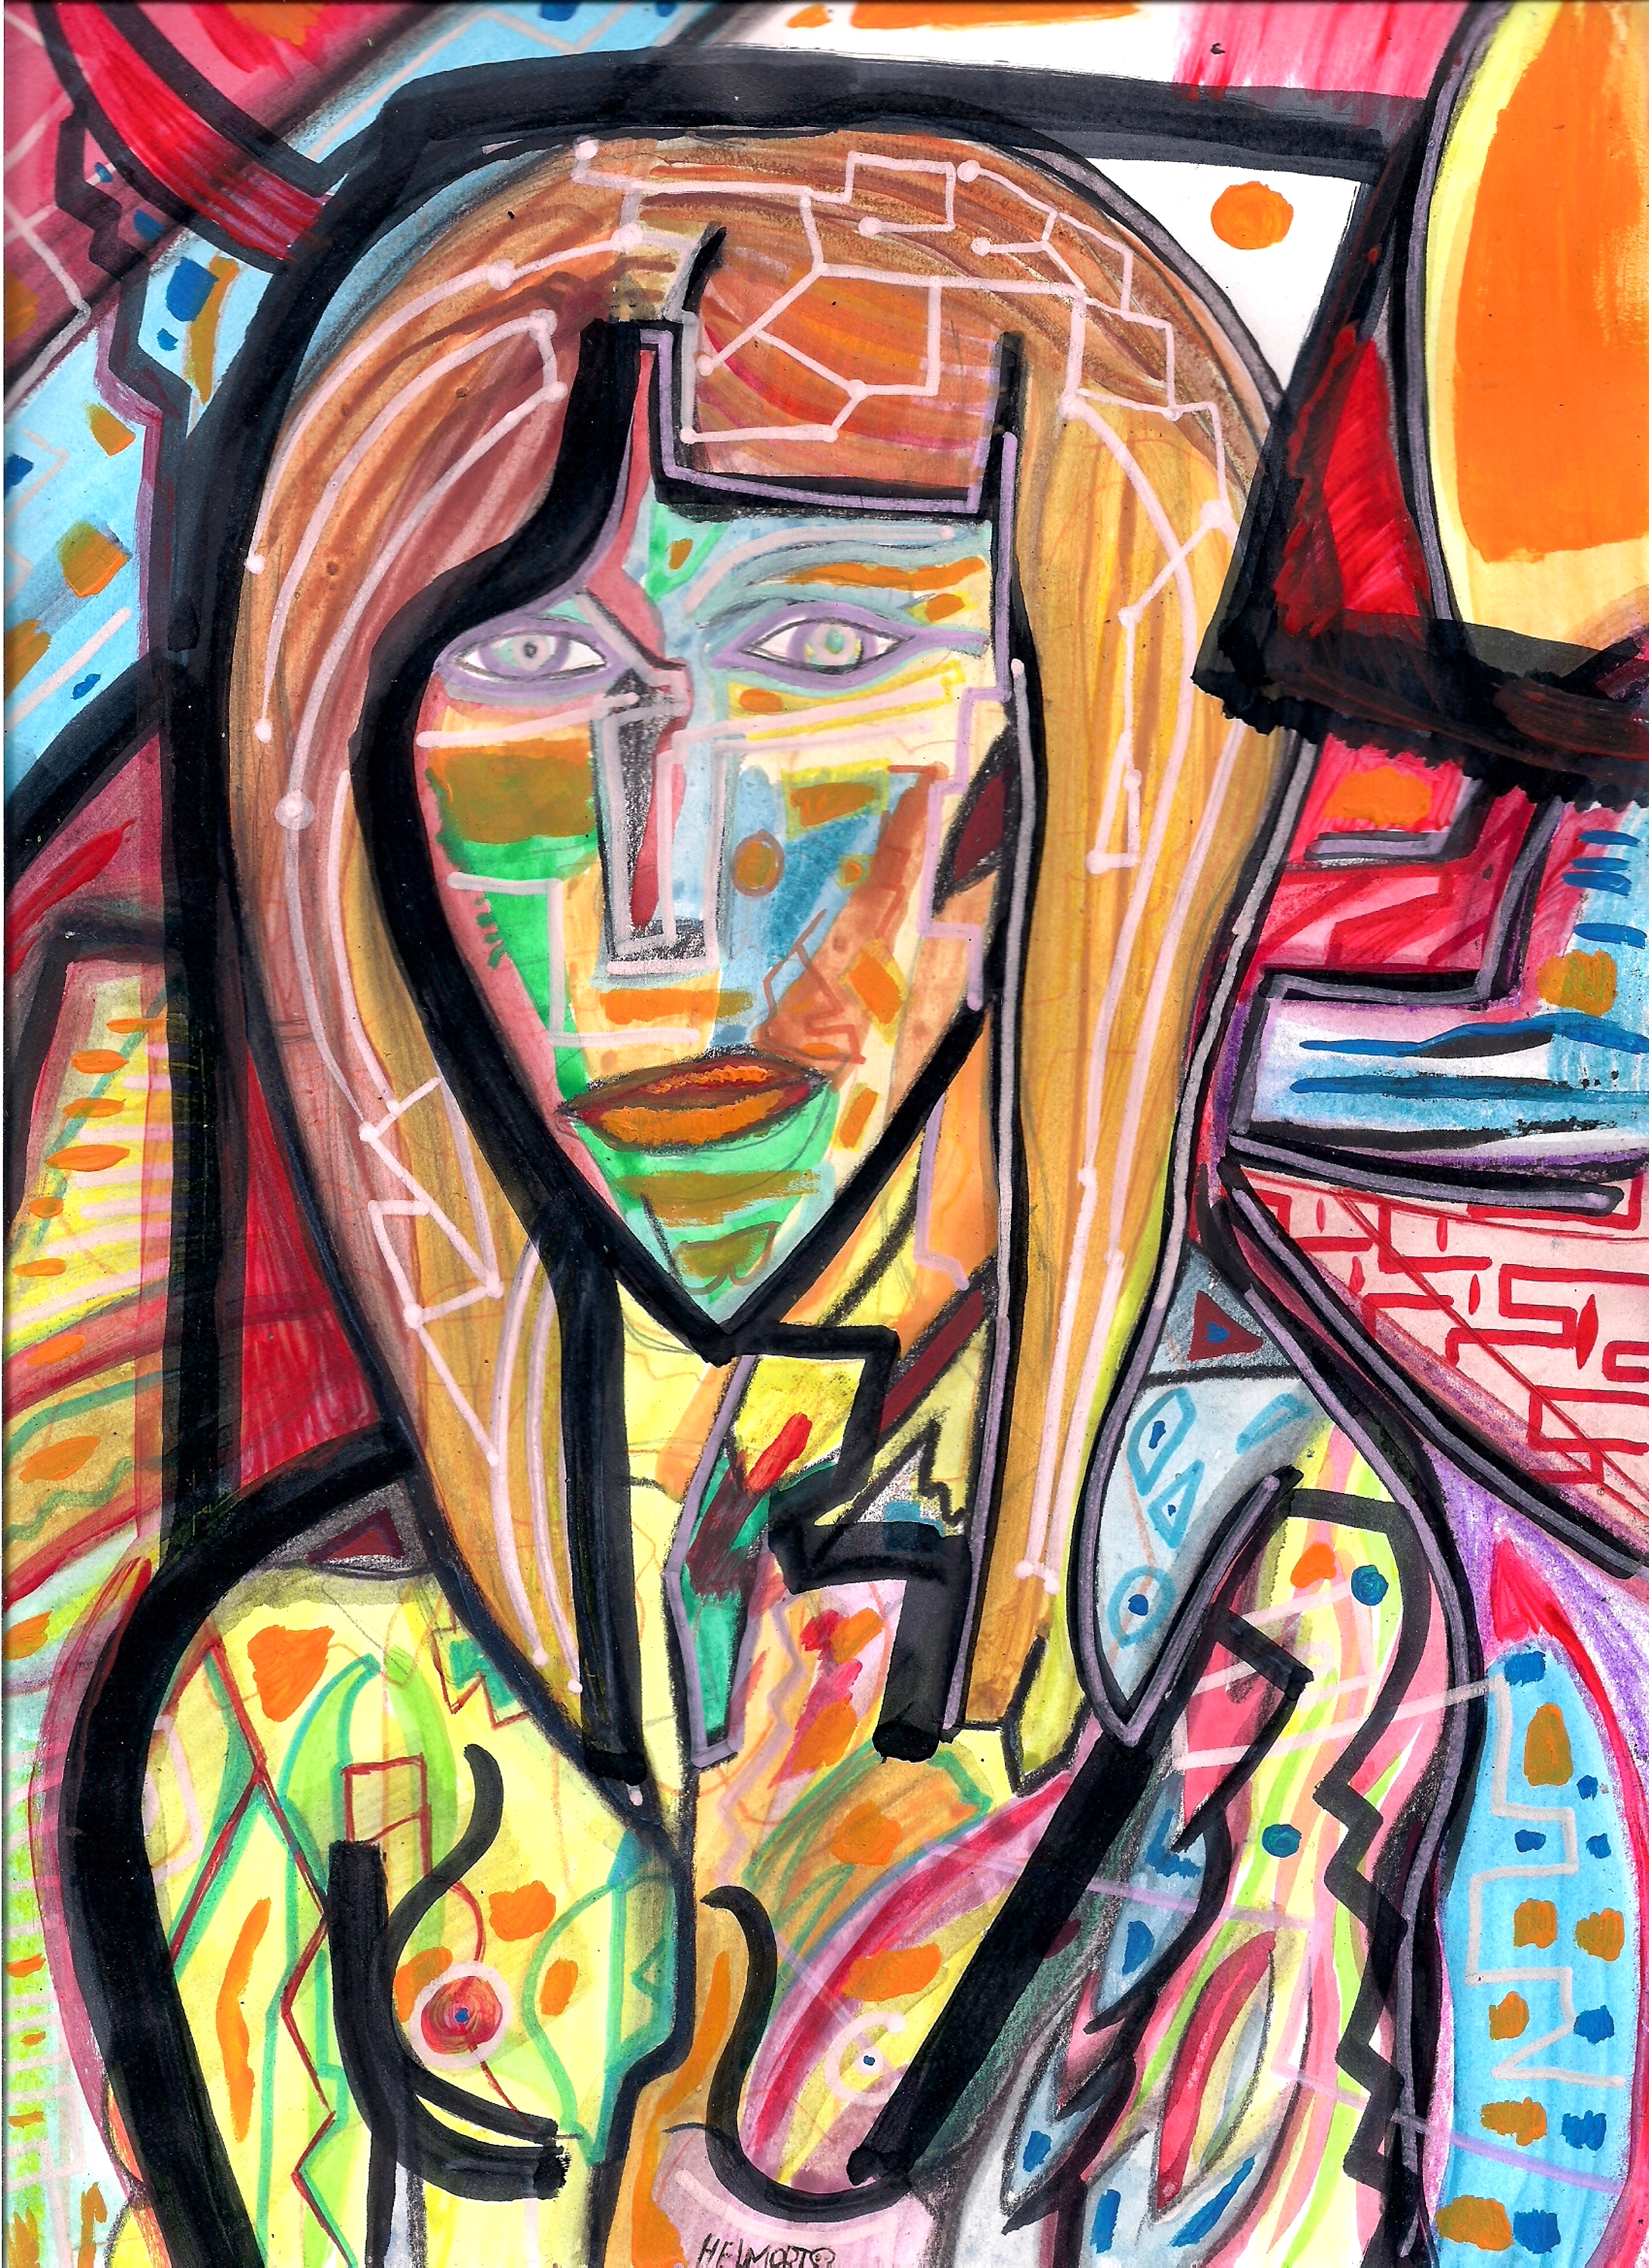
hel, mort, art, contemporary, fine, beautiful, fashion, woman, girl, nude, modern art, painting, psychedelic art, visual arts, acrylic paint, mural, paint, artwork, illustration, style, still life, graffiti